Acumulador de Carga Rápida

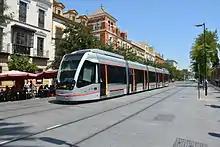
An ACR-equipped Urbos 3 tram running through central Seville without overhead line, 2015. The supercapacitor batteries are visible on the roof of each end car.

Acumulador de Carga Rápida (ACR) is a battery electric tram system marketed by Construcciones y Auxiliar de Ferrocarriles (CAF) of Spain. Trams equipped with ACR are fast-charged while at stops; elsewhere they require no overhead line, which is desirable for reasons of safety, reliability, cost, and aesthetics. It also allows regenerative braking where direct current electrification systems cannot return (much) energy to the grid.